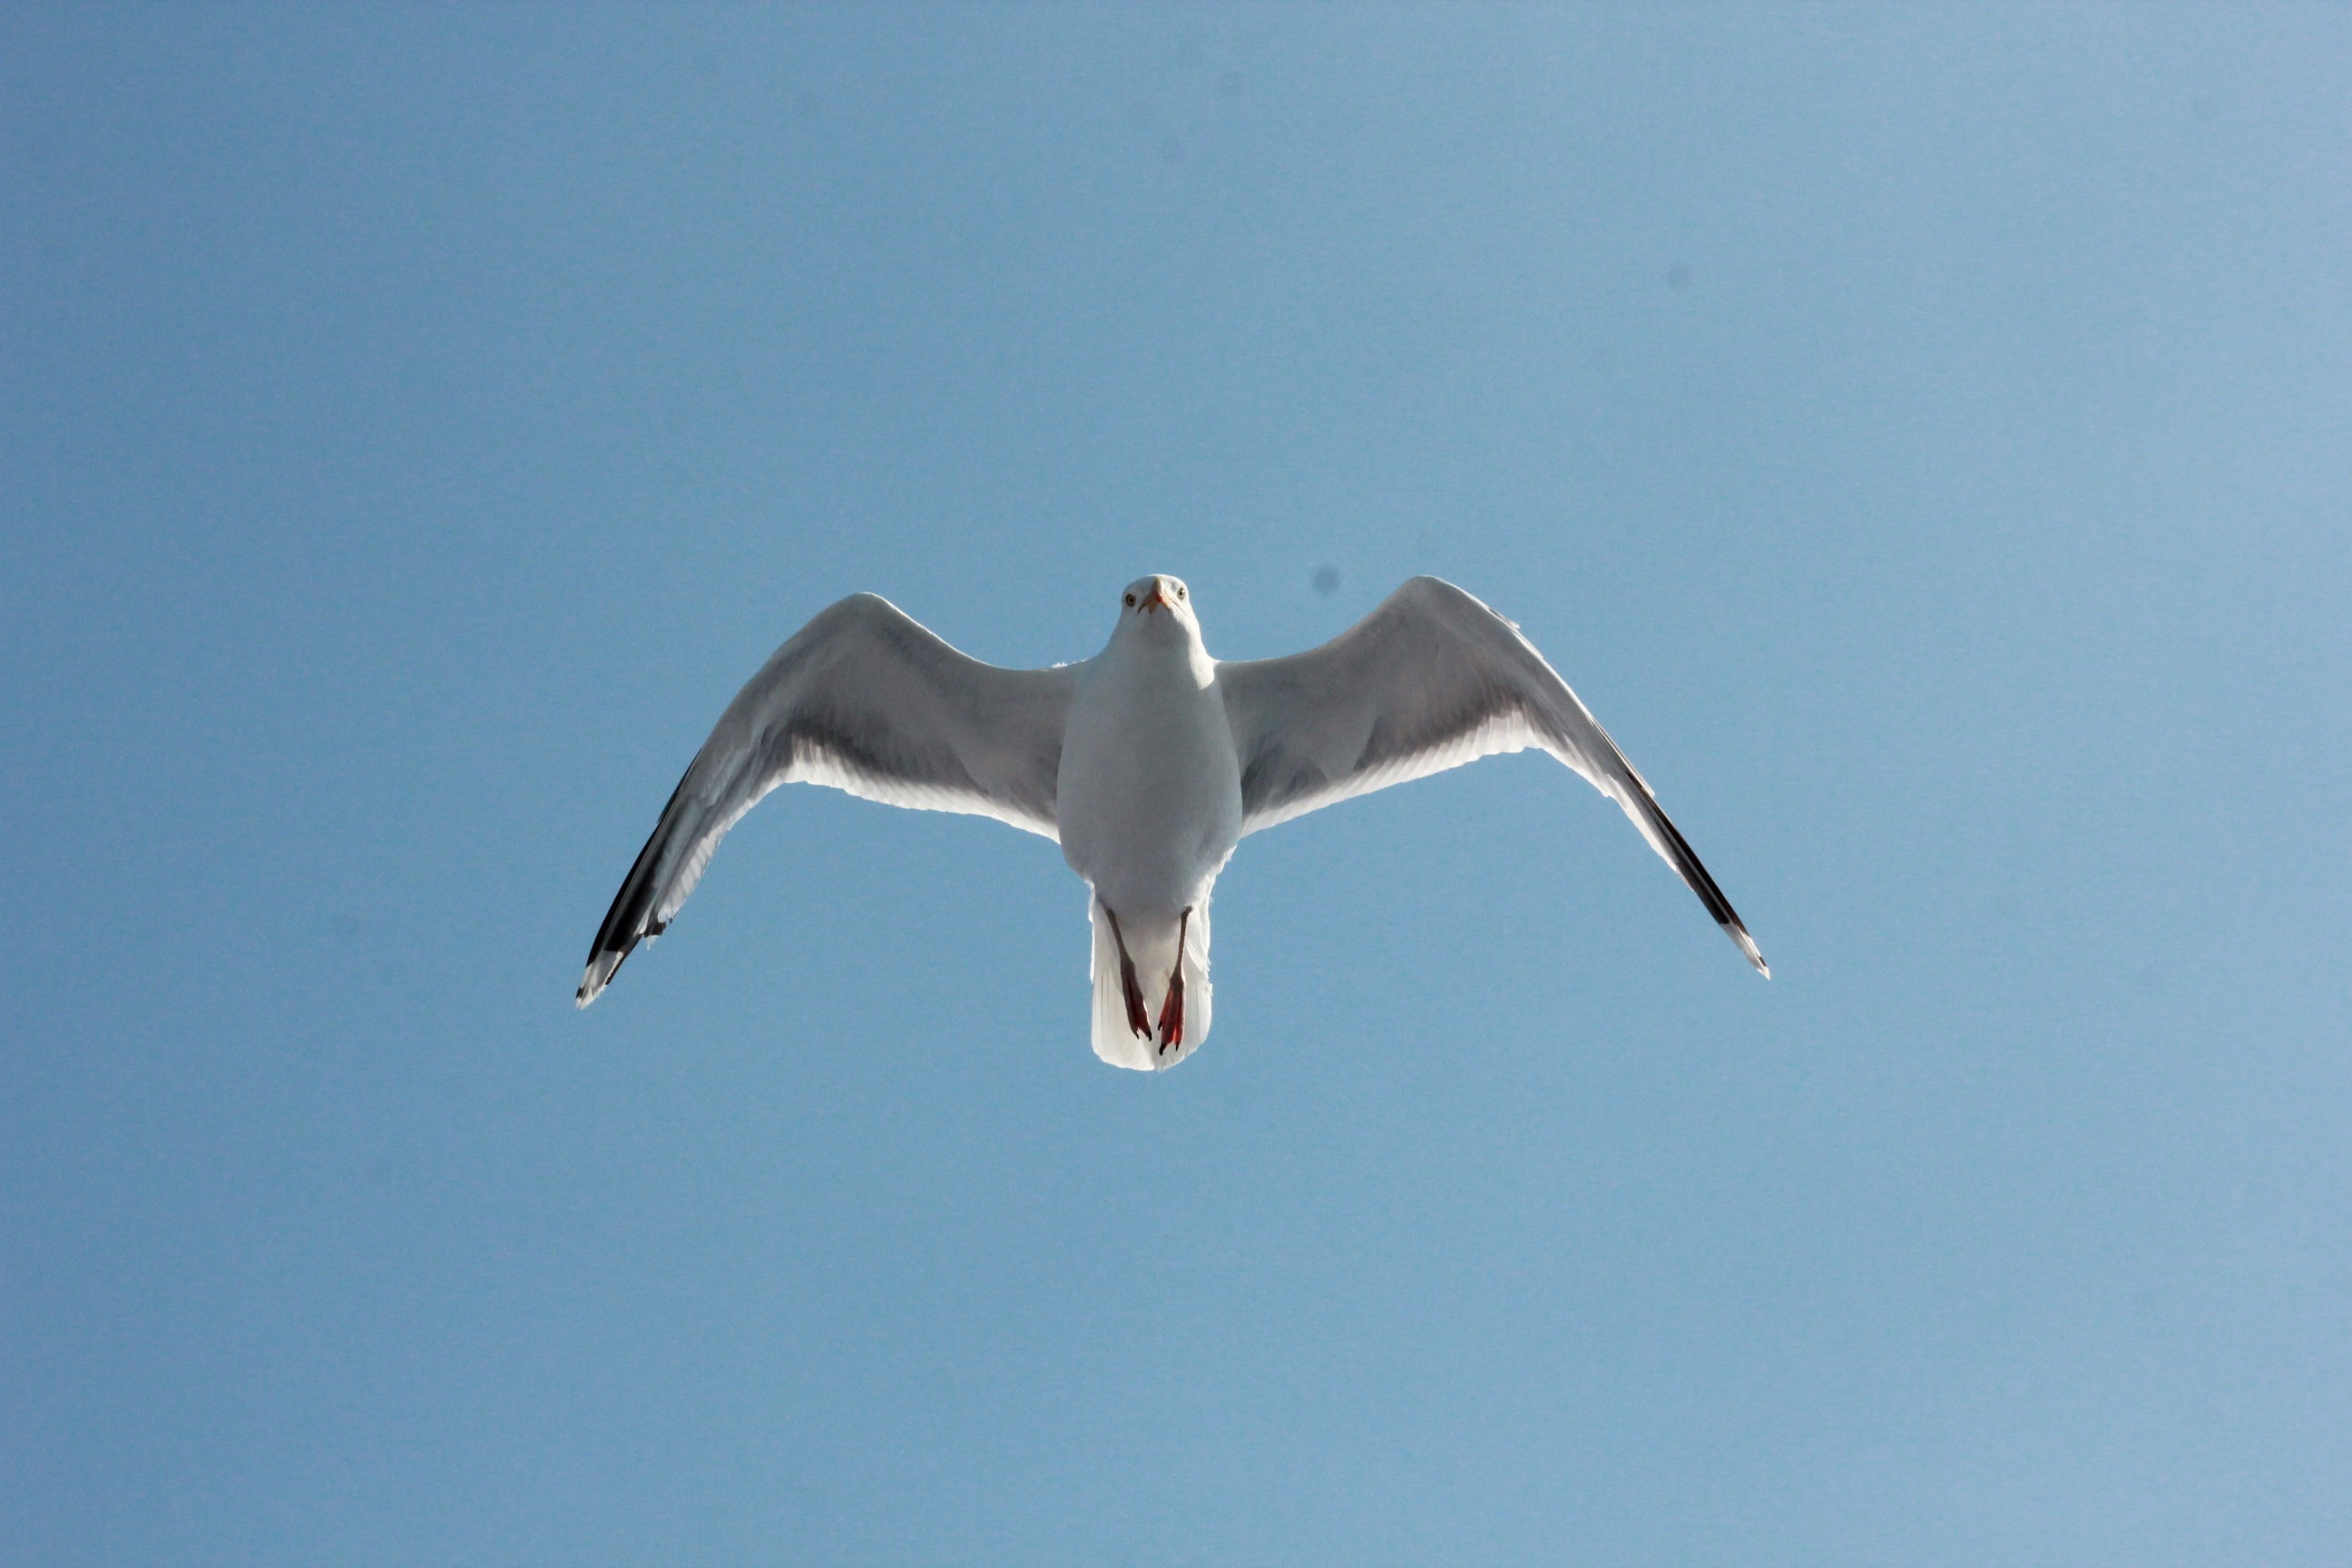
sea, water, bird, wing, wind, animal, seabird, seagull, gull, beak, flight, gulls, vertebrate, albatross, charadriiformes, european herring gull